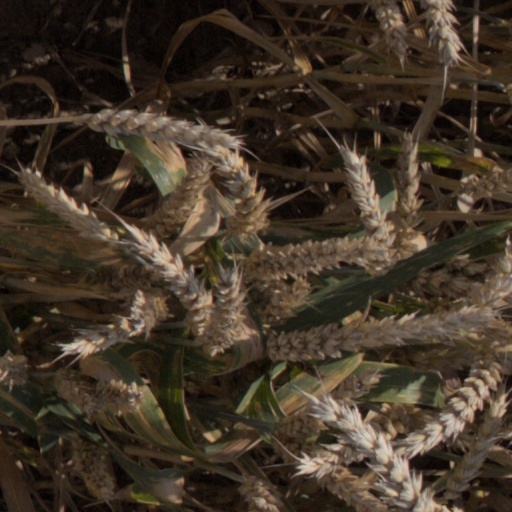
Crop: wheat